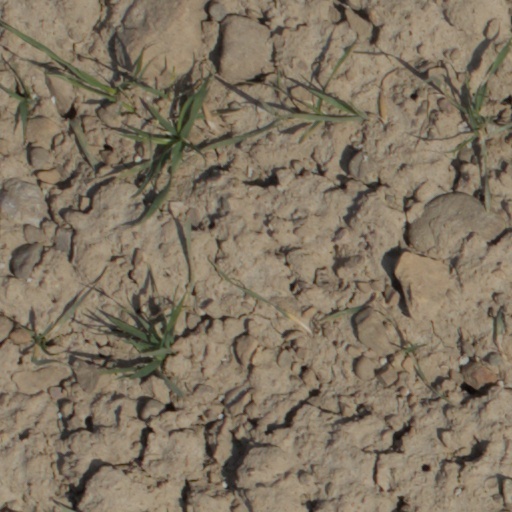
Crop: wheat